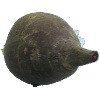
Label: beetroot